Propaganda in Japan during the Second Sino-Japanese War and World War II

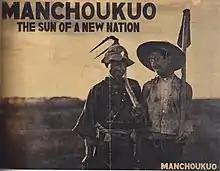
Japanese propaganda poster featuring Japanese agrarian immigrants in Manchukuo, designed for English speakers.

In occupied China, textbooks were revised to omit tales of Japanese atrocities and instead focus on heroic Japanese figures, including one officer who divorced his wife before going to China, so that he could focus on the war, and she would be free of the burden of filial piety toward his parents, since he would certainly die.